Matteo Donati

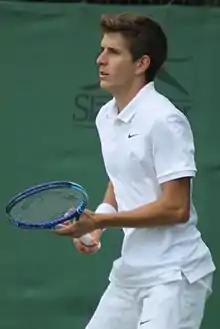
Donati at the 2015 Wimbledon Championships

Matteo Donati (born 28 February 1995) is an Italian former professional tennis player and current tennis coach.